Film industry and video game industry

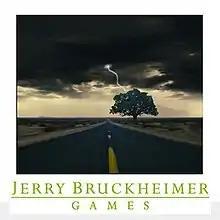

In 2000, Lionsgate CEO and Vice Chairman at the time Jon Feltheimer as well as Dean Devlin joined ZeniMax Media as company advisors. Also that year, Sam Simon joined ZeniMax as President of e-Nexus Studios.